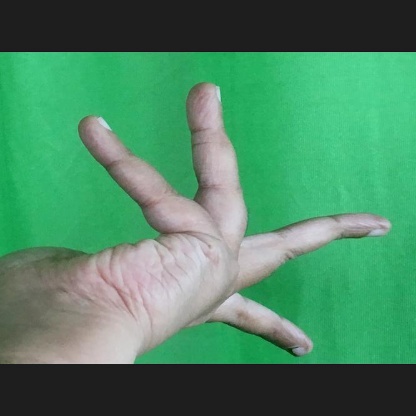
Mudra: Alapadmam